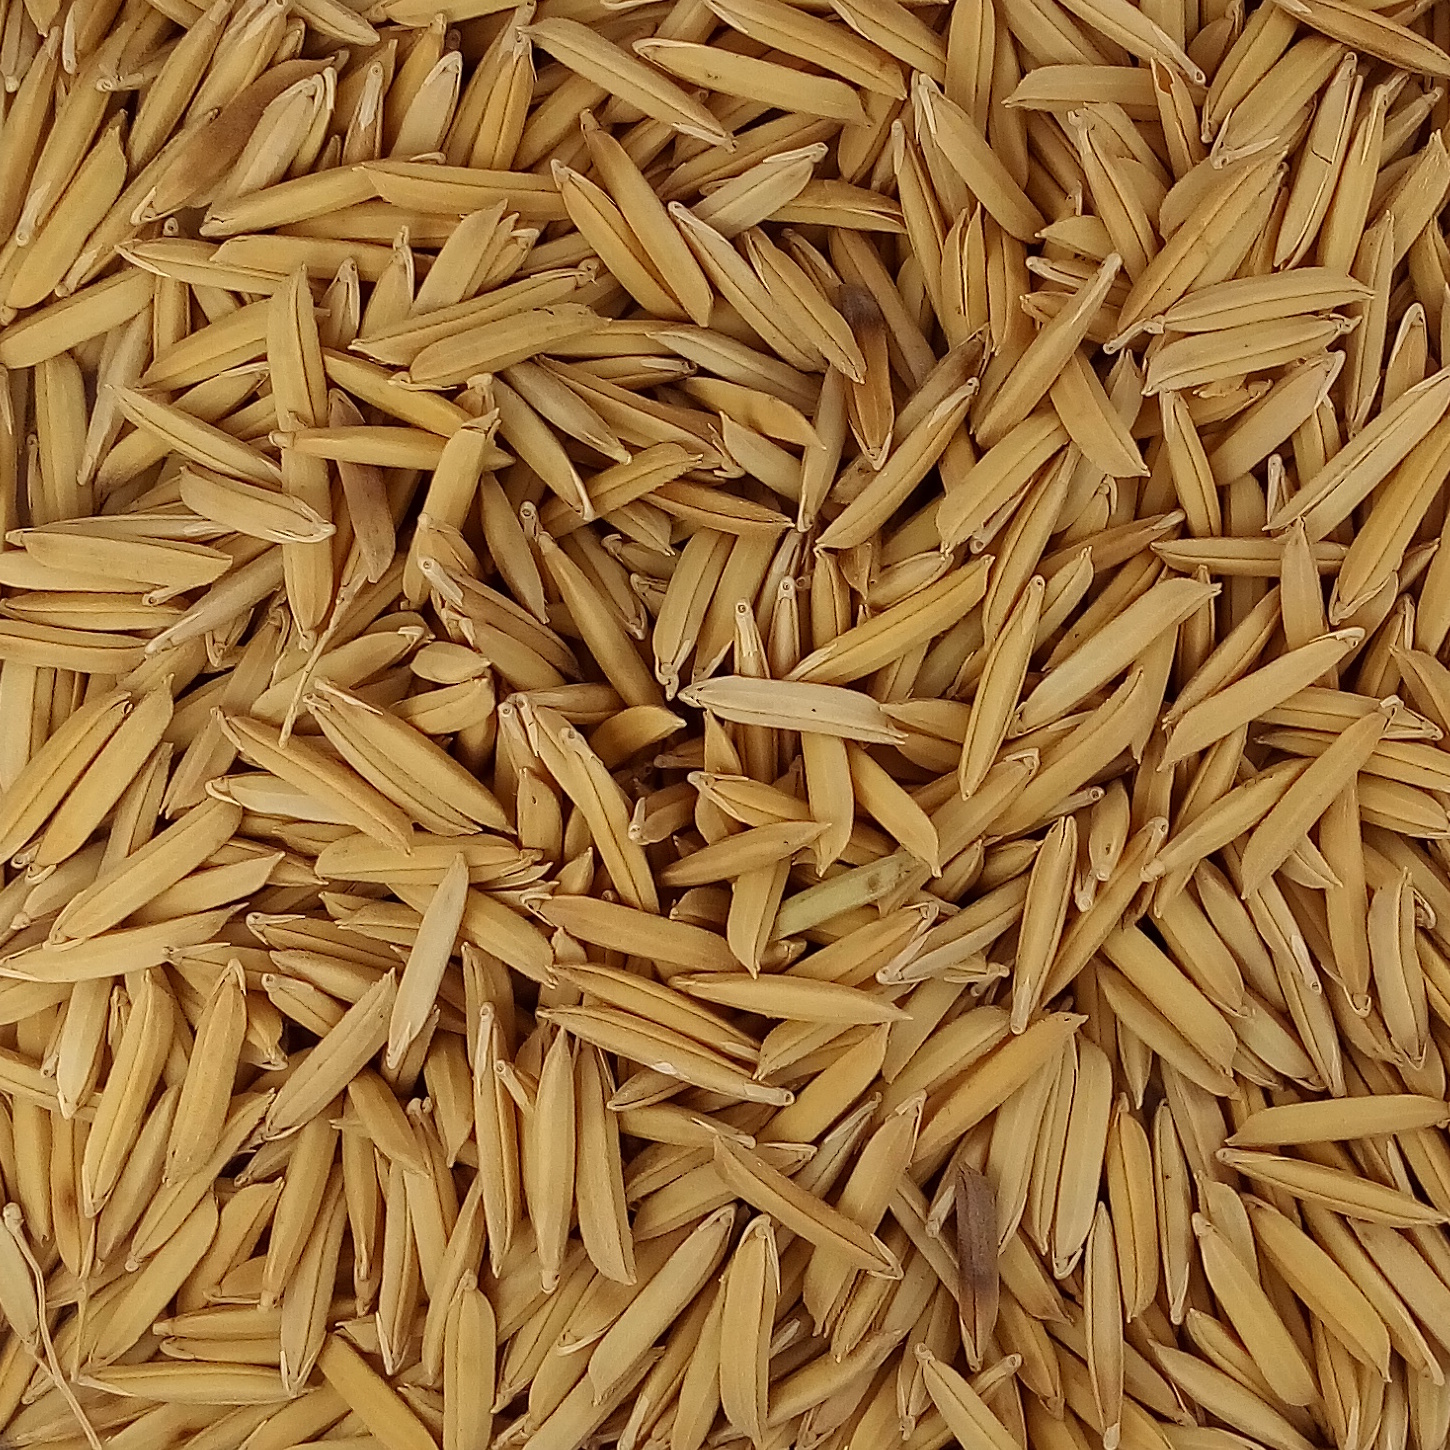
Rice seed variety: 1509